George McCall Smith

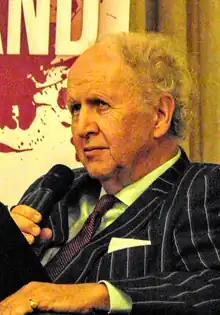
Alexander McCall Smith, George McCall Smith's grandson, 2018

George McCall Smith was born in Nairn, Scotland on 13 November 1882. He completed his medical degree at the University of Edinburgh, and went into general practice in Strathmiglo, Fife, and Perth. In 1907 he married Barbara Grieve with whom he had two sons and two daughters. Leaving his family he took off for London with one of his patients, Lucy Scott, and thence to New Zealand in 1914.